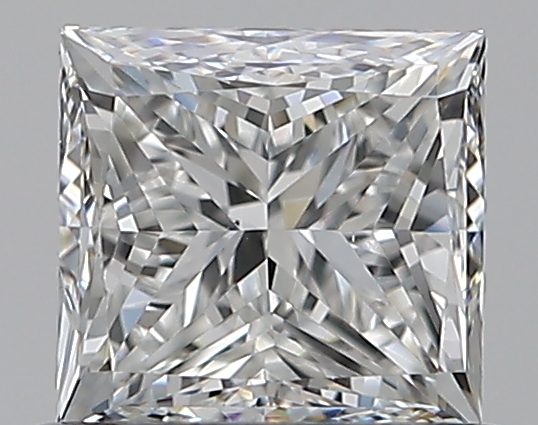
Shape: princess
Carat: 0.7
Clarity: VS2
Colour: G
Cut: GD
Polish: EX
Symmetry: GD
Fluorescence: N
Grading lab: GIA
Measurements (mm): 4.76 x 4.54 x 3.49